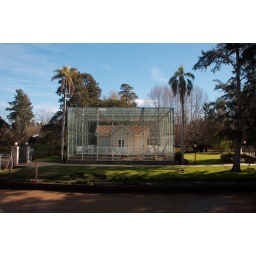
A house in a glass box